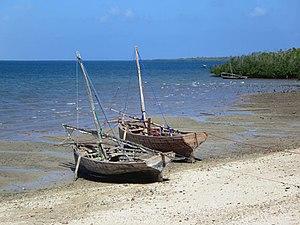
Le sultanat de Kilwa est un ancien sultanat, centré sur l'île côtière de Kilwa en Afrique de l'Est qui, à son extension maximale, couvrait toute la côte de Zanguebar. Il fut le plus important sultanat de la culture swahili. Son histoire est connue grâce à la deuxième version de la chronique de Kilwa de 1520, reprise par João de Barros dans Décadas da Ásia de 1552. On connaît par ce dernier une liste de souverains.
Kilwa Kisiwani est une des trois îles de l’archipel de Kilwa, lequel fait partie du district de Kilwa en Tanzanie. Elle est située très près de la côte.